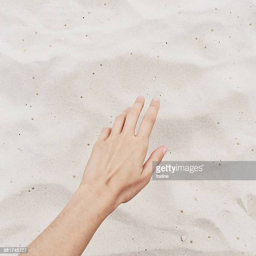
close - up of hand reaching for sand on the beach